Jacob's staff

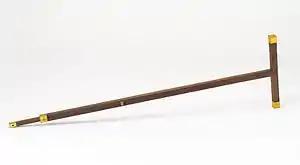
Jacob's staff in the Museo Galileo, Florence

Jacob's staff is a measuring tool with several variations. It is also known as cross-staff, a ballastella, a fore-staff, a ballestilla, or a balestilha. In its most basic form, a Jacob's staff is a stick or pole with length markings, often with a smaller segment attached perpendicularly. The simplest use of a Jacob's staff is to make qualitative judgements of the height and angle of an object relative to the user of the staff.